Stádlec Suspension Bridge

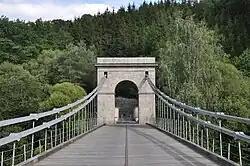
Stádlec Suspension Bridge

The Stádlec Suspension Bridge is a suspension bridge over the Lužnice river in Stádlec in the South Bohemian Region of the Czech Republic. It is the last surviving suspension bridge built in Empire style in the country.